Kokushi (official)

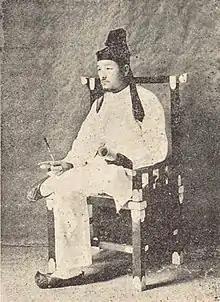
Re-enactment of a Taika era "kokushi"

The oldest reference to the term "kokushi" appears on the Seventeen-article constitution from 604. As part of the Taika Reform in 645, a new system of provincial government was established, marking the beginning of the "kokushi". Before this, the governors were called "mikotomochi" (宰 or 使者). This term was replaced with the "kanji" characters 国 (province) and 司 (governor), and thus became known as "kokushi".